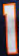
Number: 1